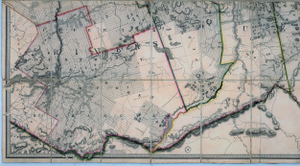
1 carte
Joseph Bouchette est un arpenteur, géographe, cartographe et militaire québécois. Arpenteur-général du Bas-Canada, il joue un rôle important dans l'histoire de la topographie de ce qui est aujourd'hui le Québec.
Le sentier Connecticut-Chaudière était un sentier amérindien qui reliait la vallée du haut fleuve Connecticut jusqu'à la rivière Chaudière à Sartigan, aujourd'hui Saint-Georges.
Sartigan, ou Sattigan est une région locale le long de la rivière Chaudière à partir de la région de la rivière du Loup et incluant la région en aval, sur plusieurs kilomètres. Au confluent de la rivière Famine et de la rivière Chaudière se trouvait, à la fin du XVIIIᵉ siècle, un hameau incluant des campements d'Abénaquis et quelques familles françaises qui faisaient les premiers défrichements.